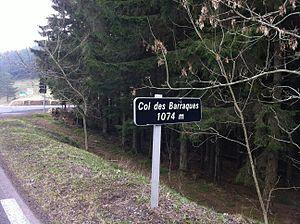
Saint-Bonnet-le-Froid est une commune française située dans le département de la Haute-Loire en région Auvergne-Rhône-Alpes.